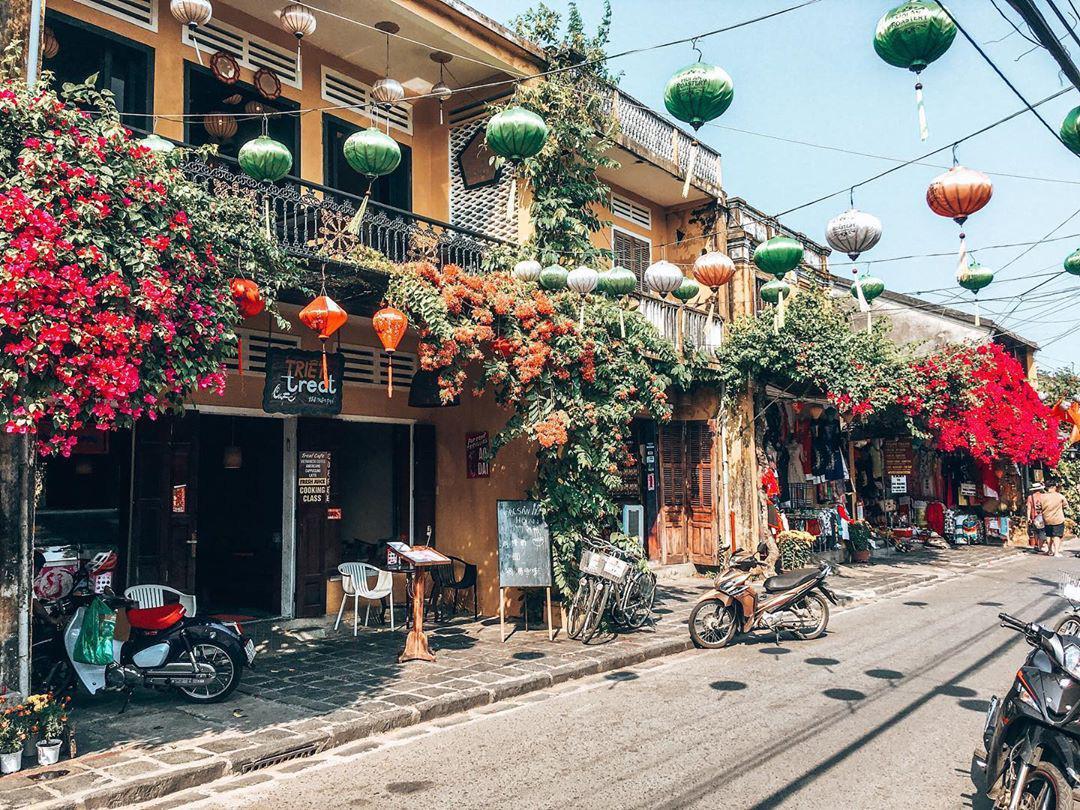
có nhiều chiếc đèn lồng được treo trên những sợi dây giăng ở trên đường